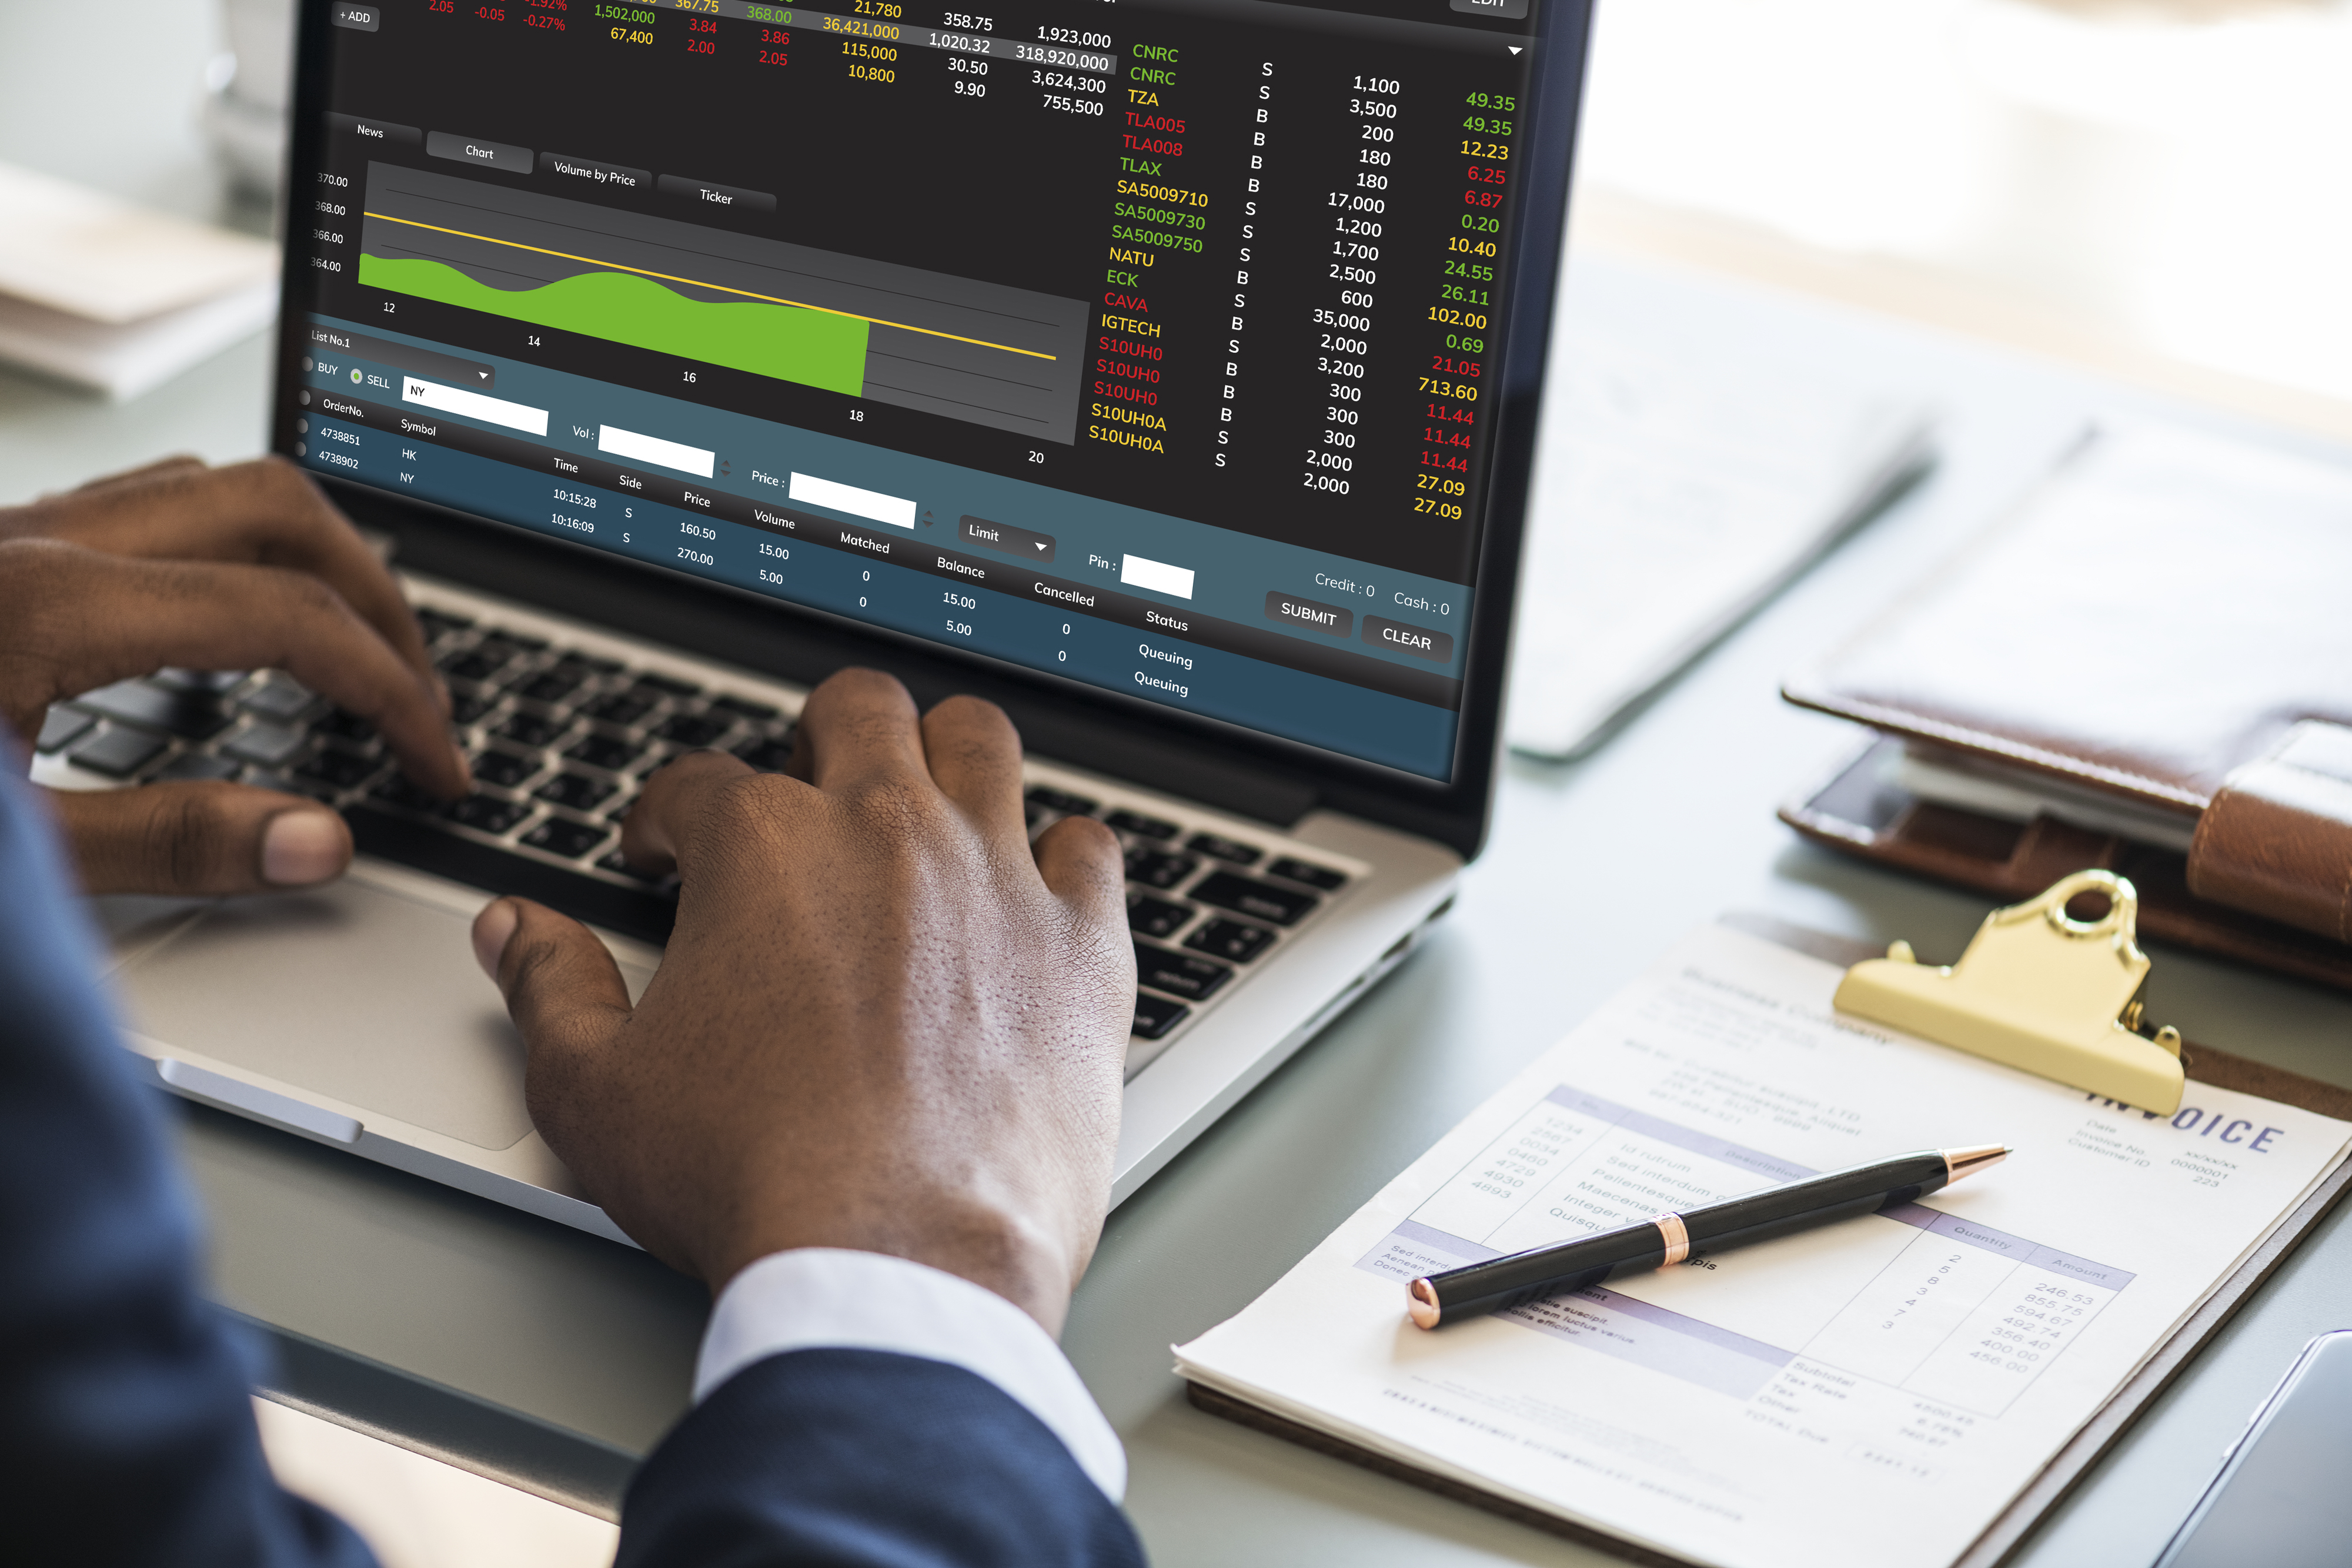
alone, business, businessman, closeup, computer, digital device, entrepreneur, hands, laptop, man, manager, mature, notes, office, one, paper, planning, solo, startup, strategy, technology, using, wireless, working, workplace, workspace, product, hand, electronic device, finger